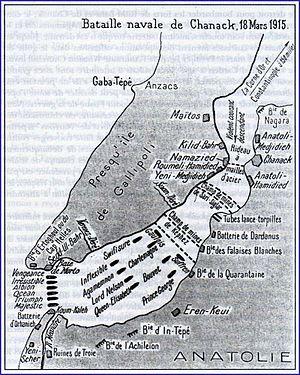
Carte de l'attaque navale franco-anglaise contre le détroit des Dardanelles le 18 mars 1915 avec position des navires alliés, des forts et des champs de mines turcs. Carte sans date précise, probablement vers 1920.
Il y eut des combats navals sporadiques dans la Méditerranée pendant la Première Guerre mondiale entre les marines des empires centraux de l'Autriche-Hongrie, de l'Allemagne et de l'Empire ottoman et les marines alliées de l'Italie, de la France, de la Grèce, du Japon, des États-Unis et de l'Empire britannique.
En dehors de quelques affrontements majeurs, la guerre navale pendant la Première Guerre mondiale est assez peu connue. Cet article présente une chronologie d'évènements concernant les opérations sur mer tout au long du conflit. On verra que la guerre a fait rage aussi sur les sept mers.
La guerre navale durant la Première Guerre mondiale fut caractérisée principalement par les efforts des puissances alliées, avec leurs flottes supérieures et leur position favorisant l’encerclement, en vue d’établir un blocus maritime des empires centraux, et par les efforts des empires centraux pour briser ce blocus voire pour établir un blocus effectif du Royaume-Uni et de la France avec des sous-marins et des bâtiments d'attaque.
En 1789, avec 80 vaisseaux, 80 frégates, 120 bâtiments légers, 80 000 inscrits maritimes et plus de 1 600 officiers, la marine française est la deuxième du monde. Cette forme d’apogée, due aux efforts constants du gouvernement de Louis XVI, ne résiste pas à l’épreuve de la Révolution. L’agitation dans les arsenaux désorganise la flotte, alors que les officiers, qui avaient d’abord accueilli favorablement les changements politiques, fuient en masse les violences révolutionnaires à partir de 1792. Lorsque la guerre avec l’Angleterre reprend en 1793, la Marine de la France révolutionnaire n’est guère capable de faire face à la situation et subit défaite sur défaite alors que l’armée de Terre est victorieuse à peu près partout en Europe. L’arrivée de Napoléon au pouvoir, en 1799, ne change rien à la situation malgré une courte période de paix, les tentatives de réorganisation et l’annexion d’arsenaux voisins qui fournissent, un temps, des moyens supplémentaires. Napoléon cherche « son Nelson ». En vain.